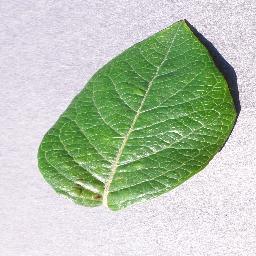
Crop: blueberry
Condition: healthy